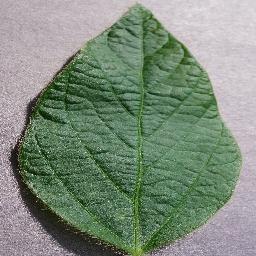
Label: Soybean___healthy